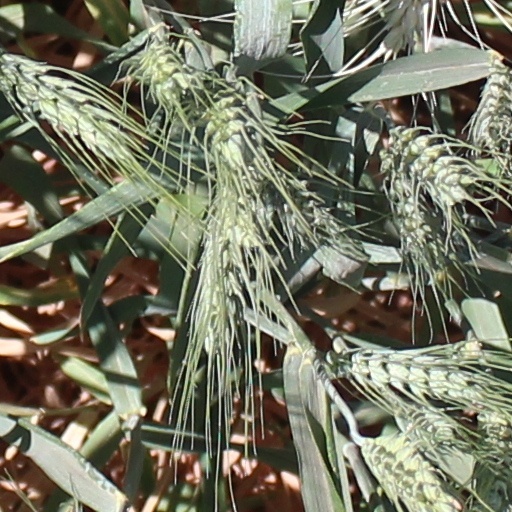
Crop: wheat